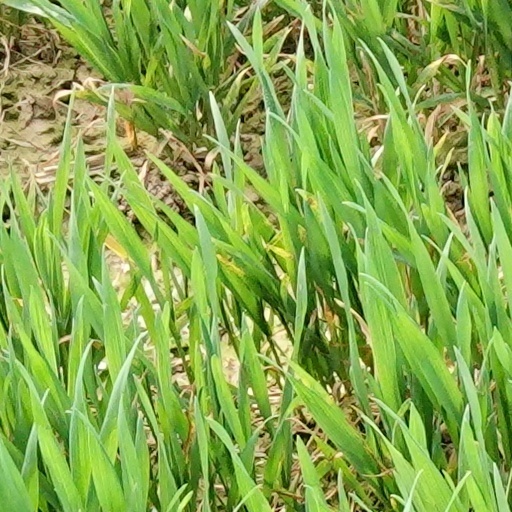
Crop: wheat